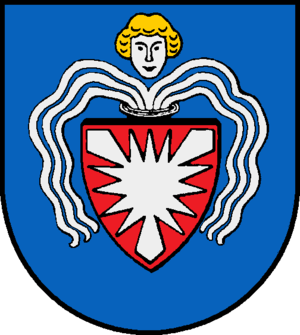
Bornhöved est une commune allemande du Schleswig-Holstein, située dans l'arrondissement de Segeberg, entre les villes de Neumünster et Plön. Bornhöved est l'une des huit communes de l'Amt Bornhöved dont le siège est à Trappenkamp.